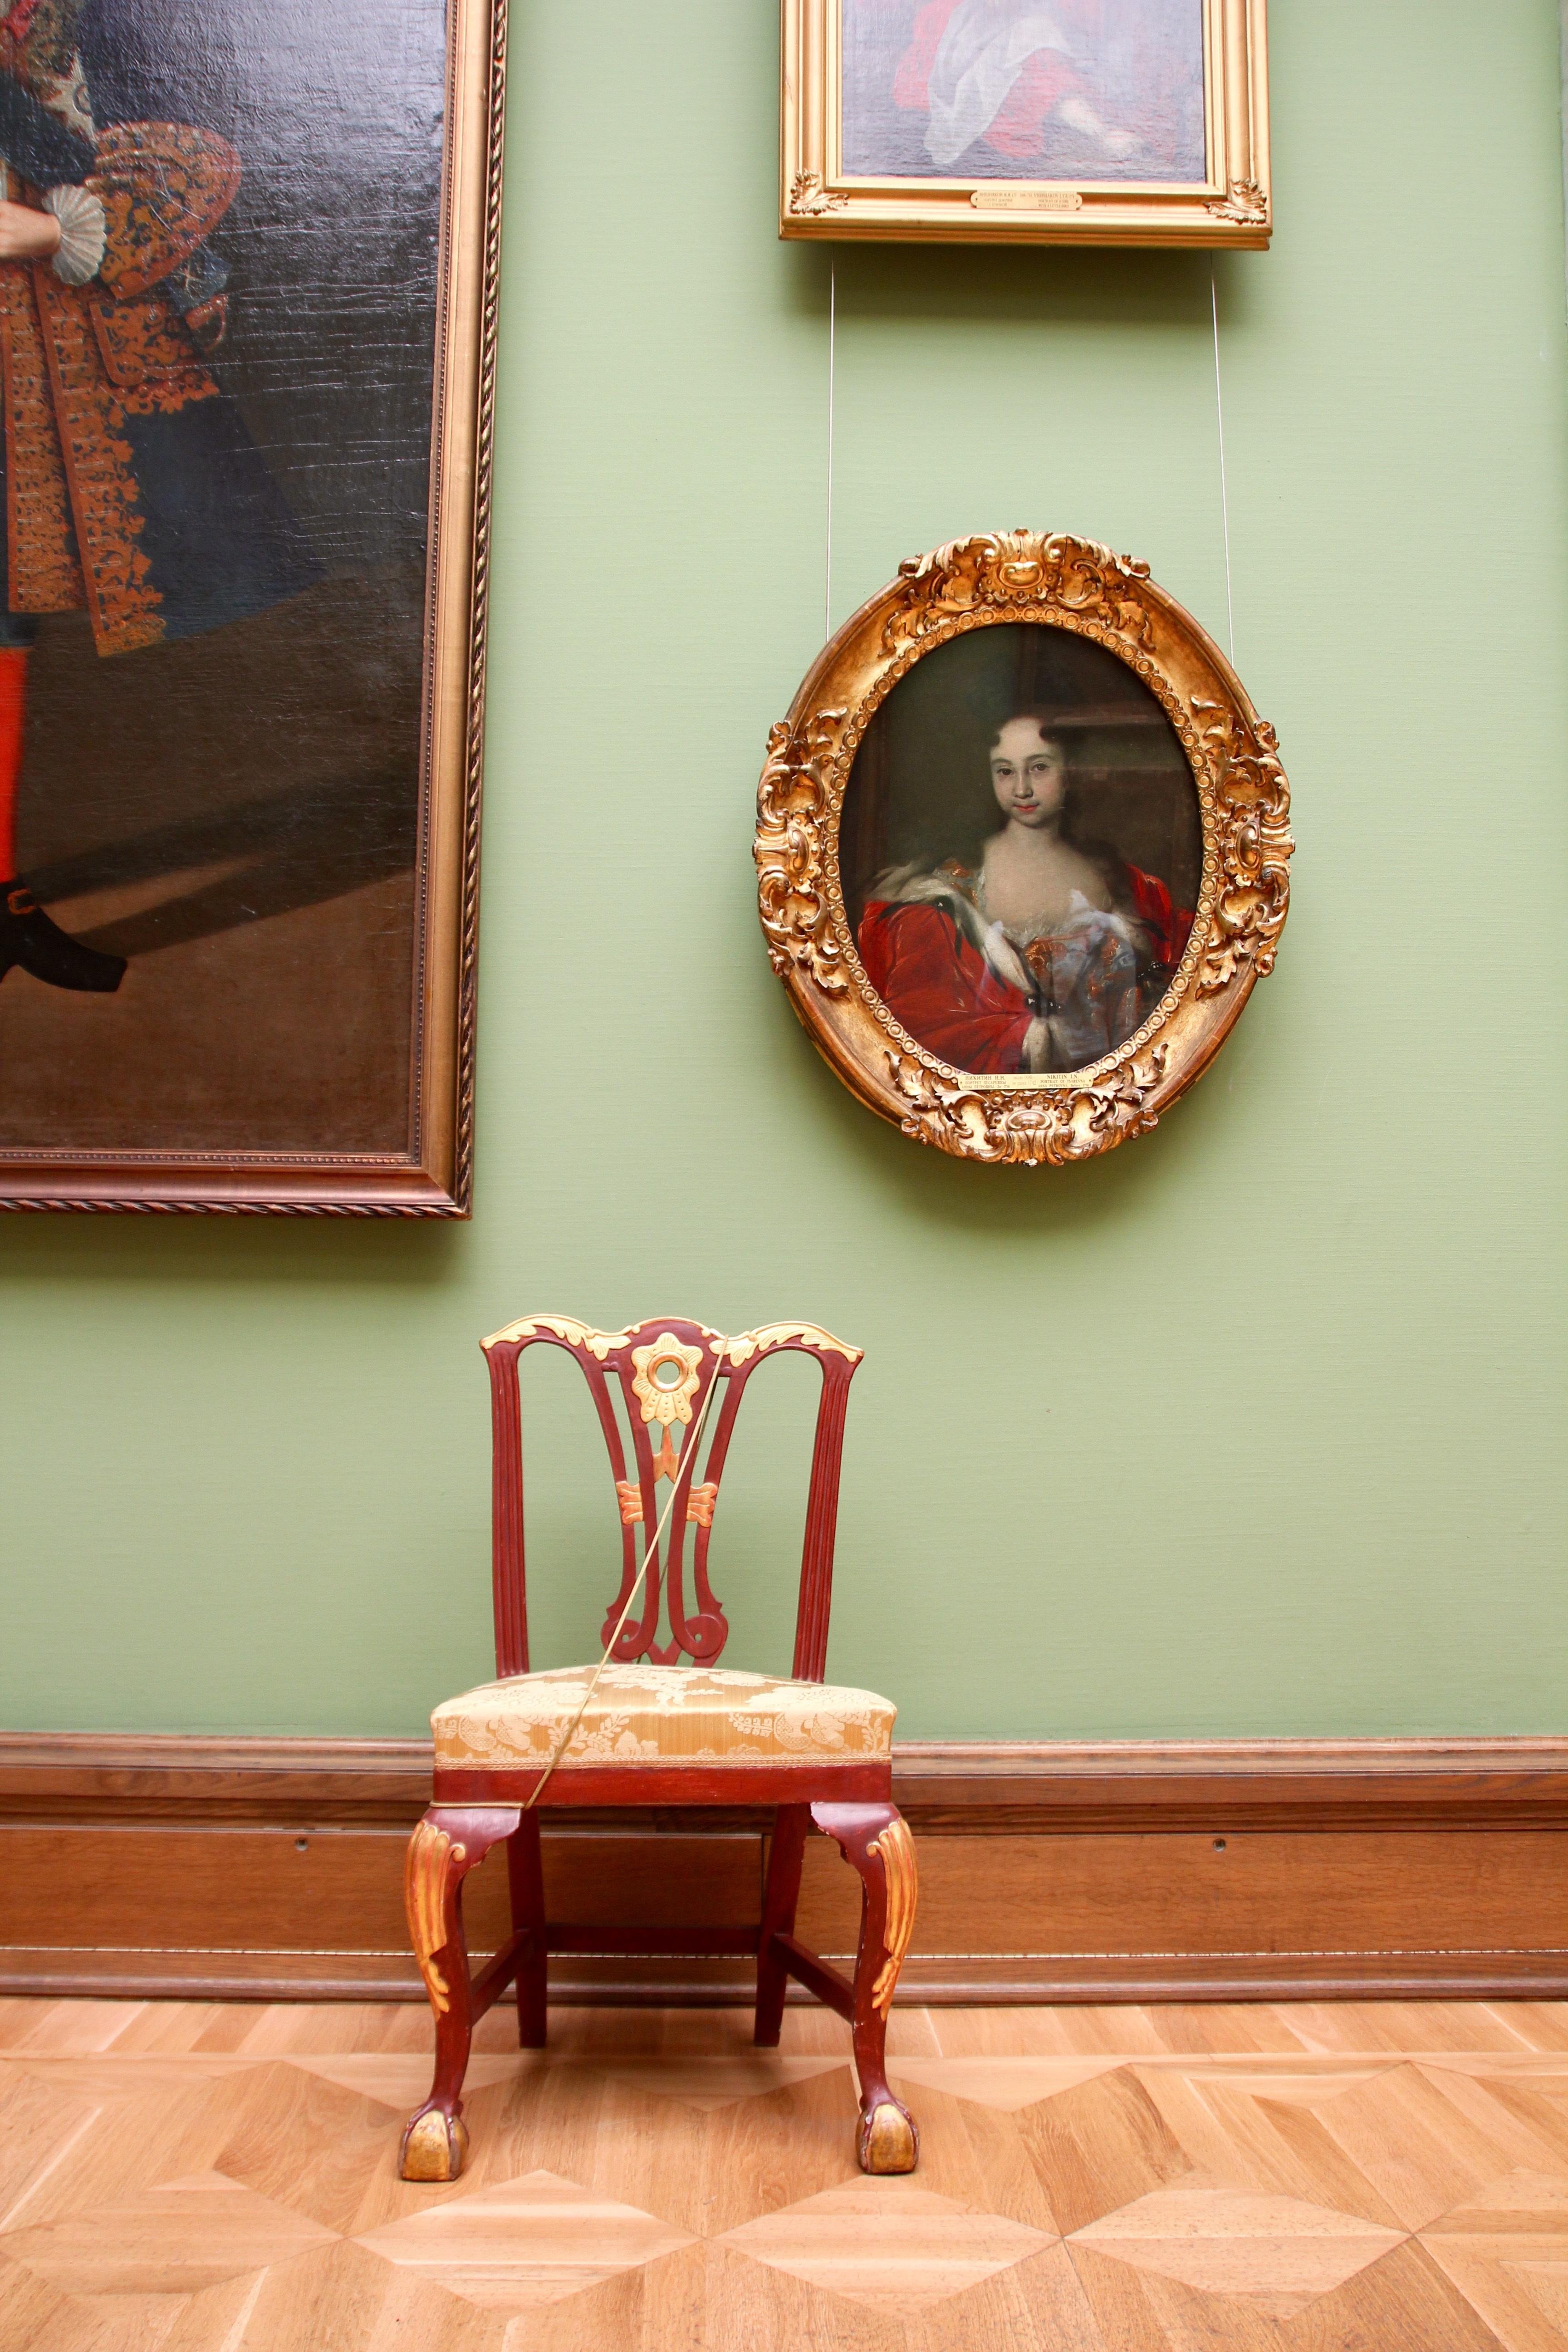
table, wood, chair, floor, home, wall, museum, color, living room, furniture, room, tourism, interior design, capital, design, hardwood, moscow, russia, historically, east, flooring, soviet union